Hermann Göring

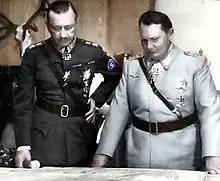
Göring with Finnish Field Marshal Mannerheim in 1942

Meanwhile, the Nazi Party was in a period of rebuilding and waiting. The economy had recovered, which meant fewer opportunities for the Nazis to agitate. The SA was reorganised, but with Franz Pfeffer von Salomon as its head rather than Göring, and the (SS) was founded in 1925, initially as a bodyguard for Hitler. Membership in the party increased from 27,000 in 1925 to 108,000 in 1928 and 178,000 in 1929. In the May 1928 elections the Nazi Party only obtained 12 seats out of an available 491 in the . Göring was elected as a representative from Bavaria. Having secured a seat in the , Göring gained a more prominent place in the Nazi movement, since Hitler saw him as a public relations officer for Nazism in this capacity. Göring continued to be elected to the Reichstag in all subsequent elections during the Weimar and Nazi regimes. Electoral success also afforded Göring with access to powerful sympathisers to the Nazi cause, such as Prince August Wilhelm of Prussia and the conservative-minded businessmen, Fritz Thyssen and Hjalmar Schacht. The Great Depression led to a disastrous downturn in the German economy, and in the 1930 election, the Nazi Party won 6,409,600 votes and 107 seats. In May 1931, Hitler sent Göring on a mission to the Vatican, where he met the future Pope Pius XII.